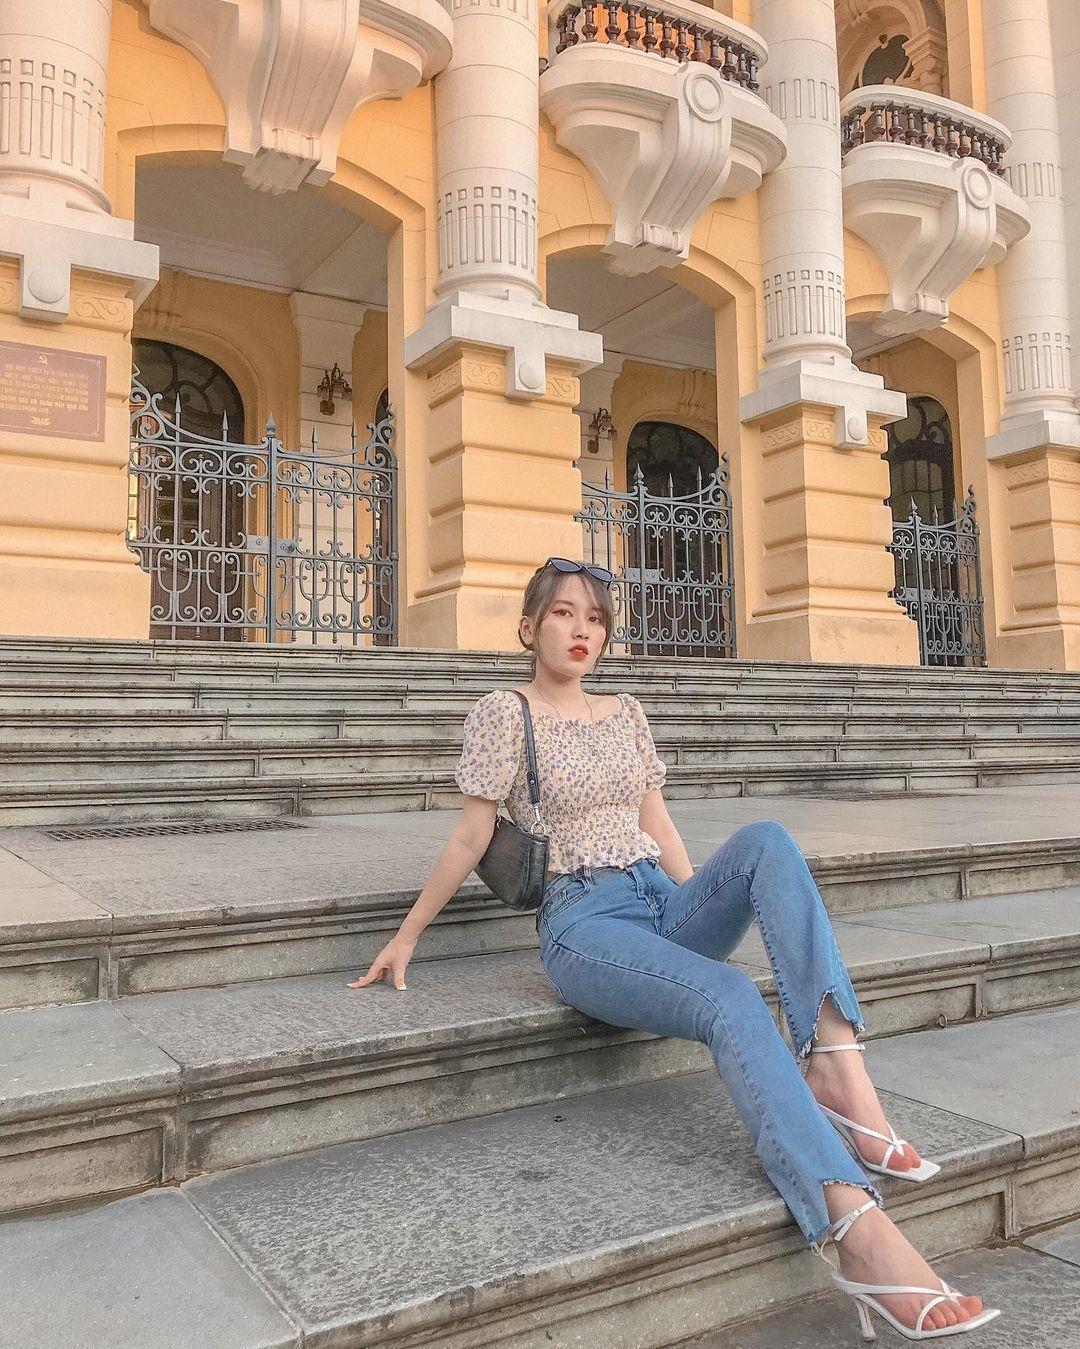
có một cô gái đang tạo dáng ở trên những bậc thang